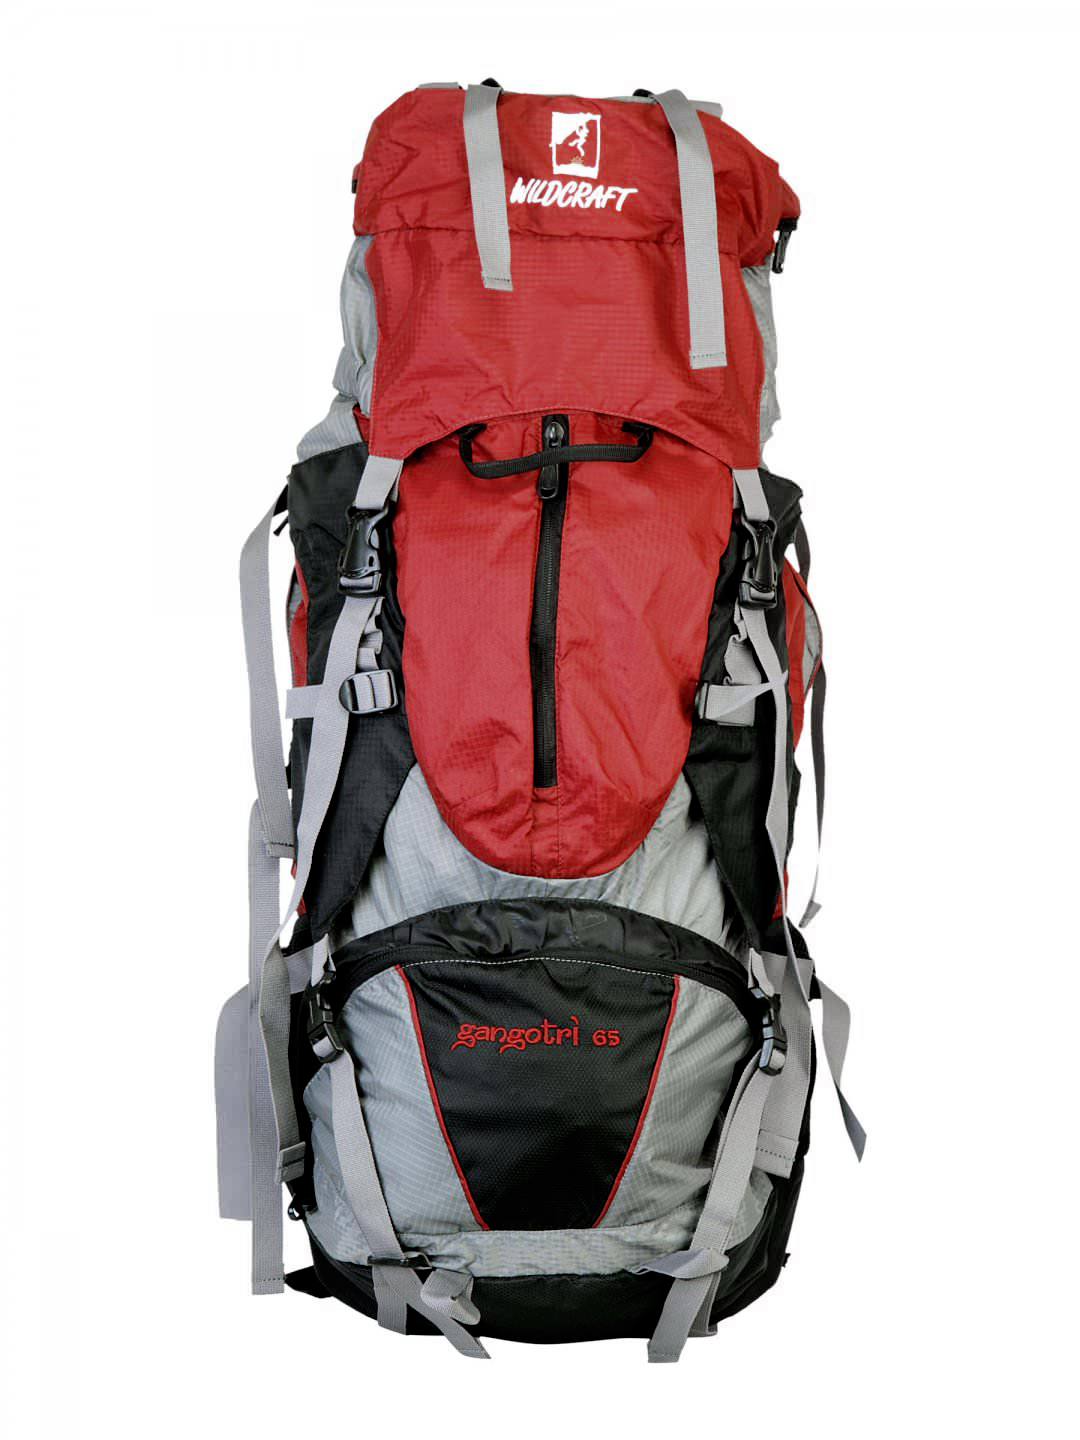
Wildcraft Unisex Gangotri Black & Red Rucksack
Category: Accessories / Bags / Rucksacks
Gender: Unisex
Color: Red
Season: Winter 2015
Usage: Travel